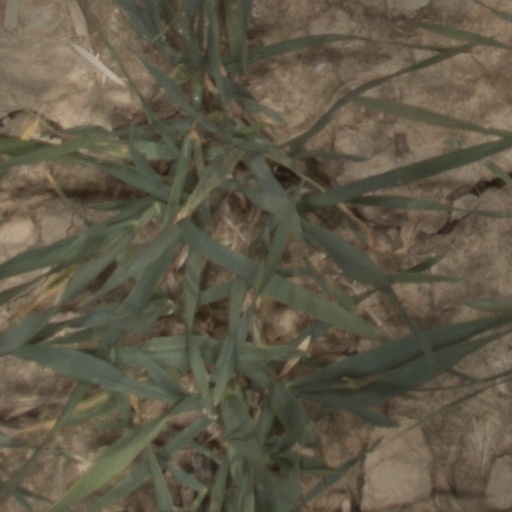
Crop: wheat